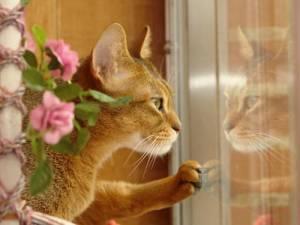
Breed: Abyssinian